Right to sit

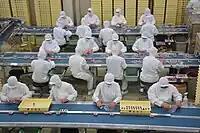
Seated factory workers in Japan, November 2017.

Ecuador ratified the International Labour Organization's Hygiene (Commerce and Offices) Convention, 1964 on 10 March 1969.